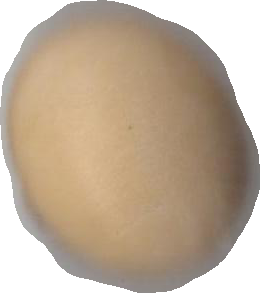
Variety: Dega